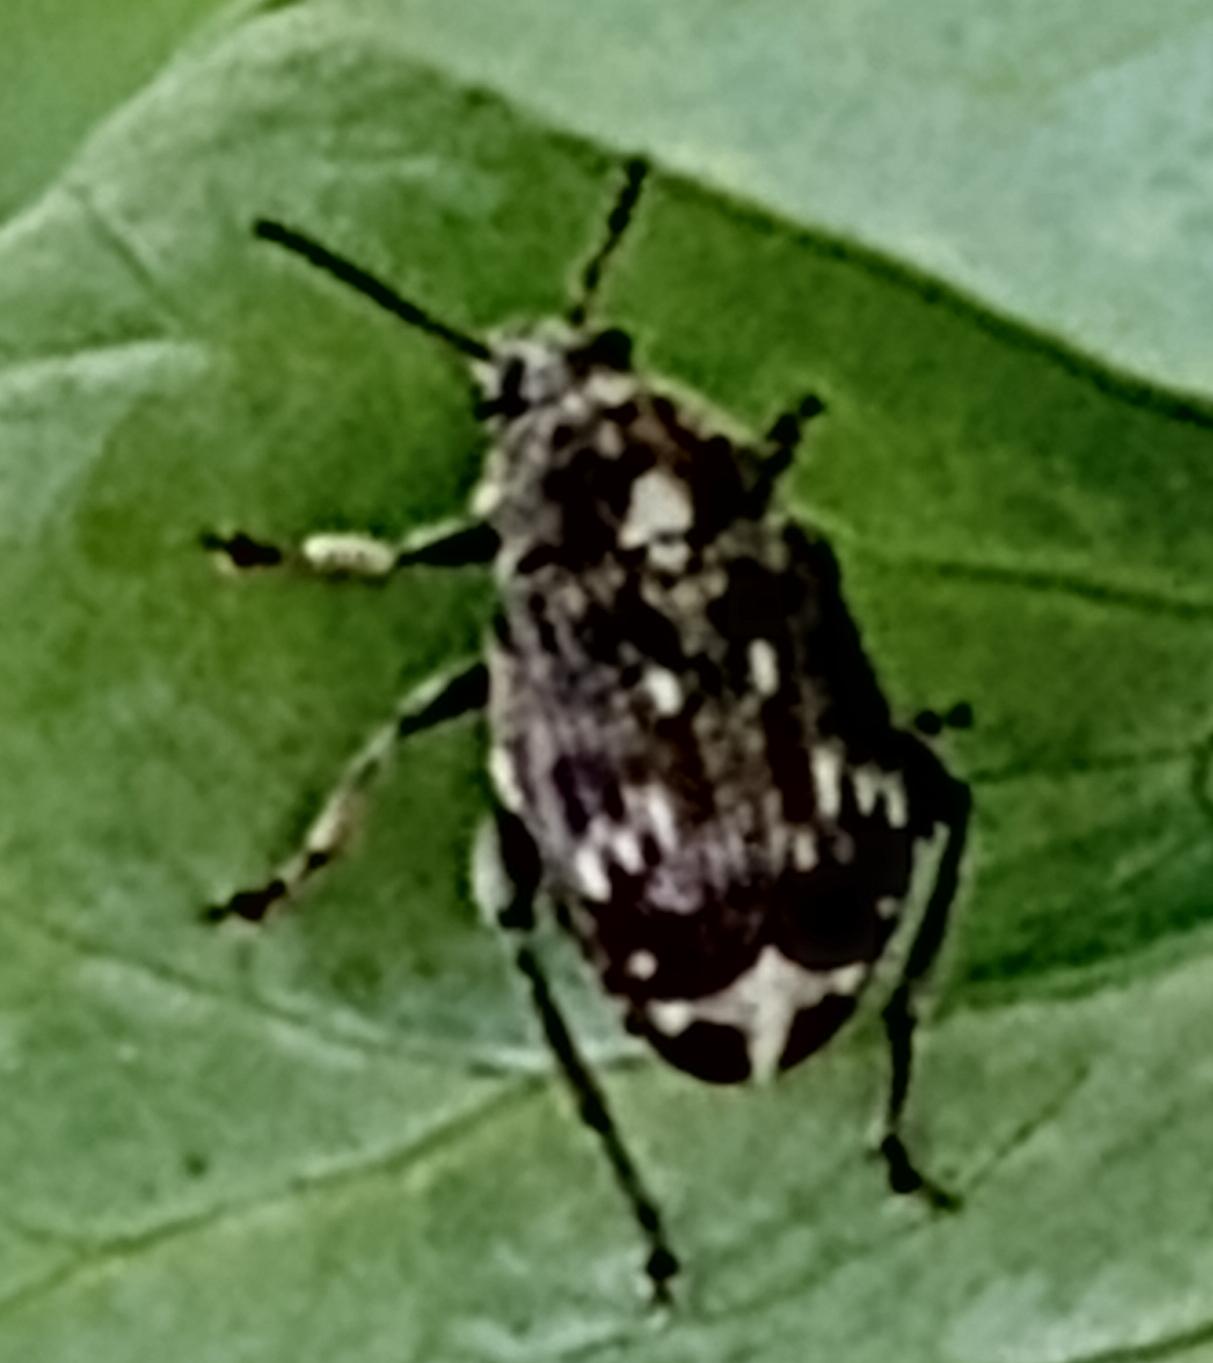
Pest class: pea_weevil